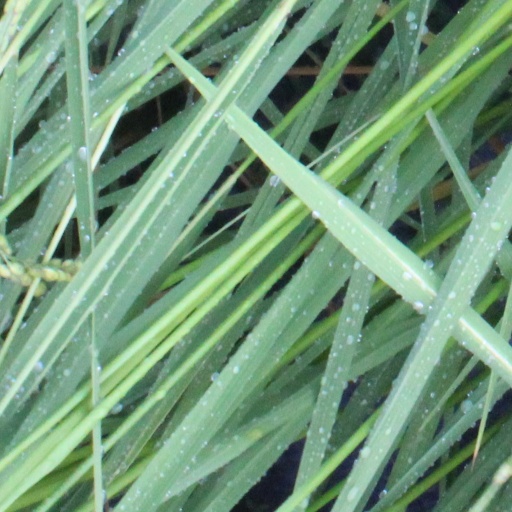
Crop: rice